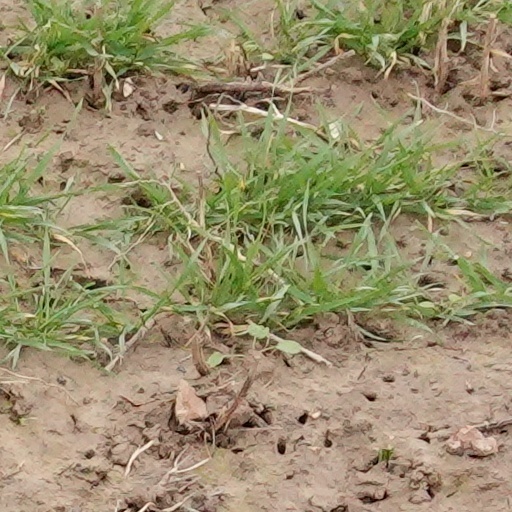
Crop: wheat